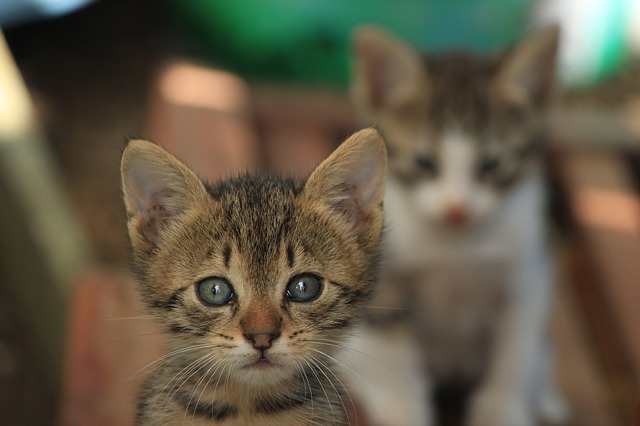
Label: gatto